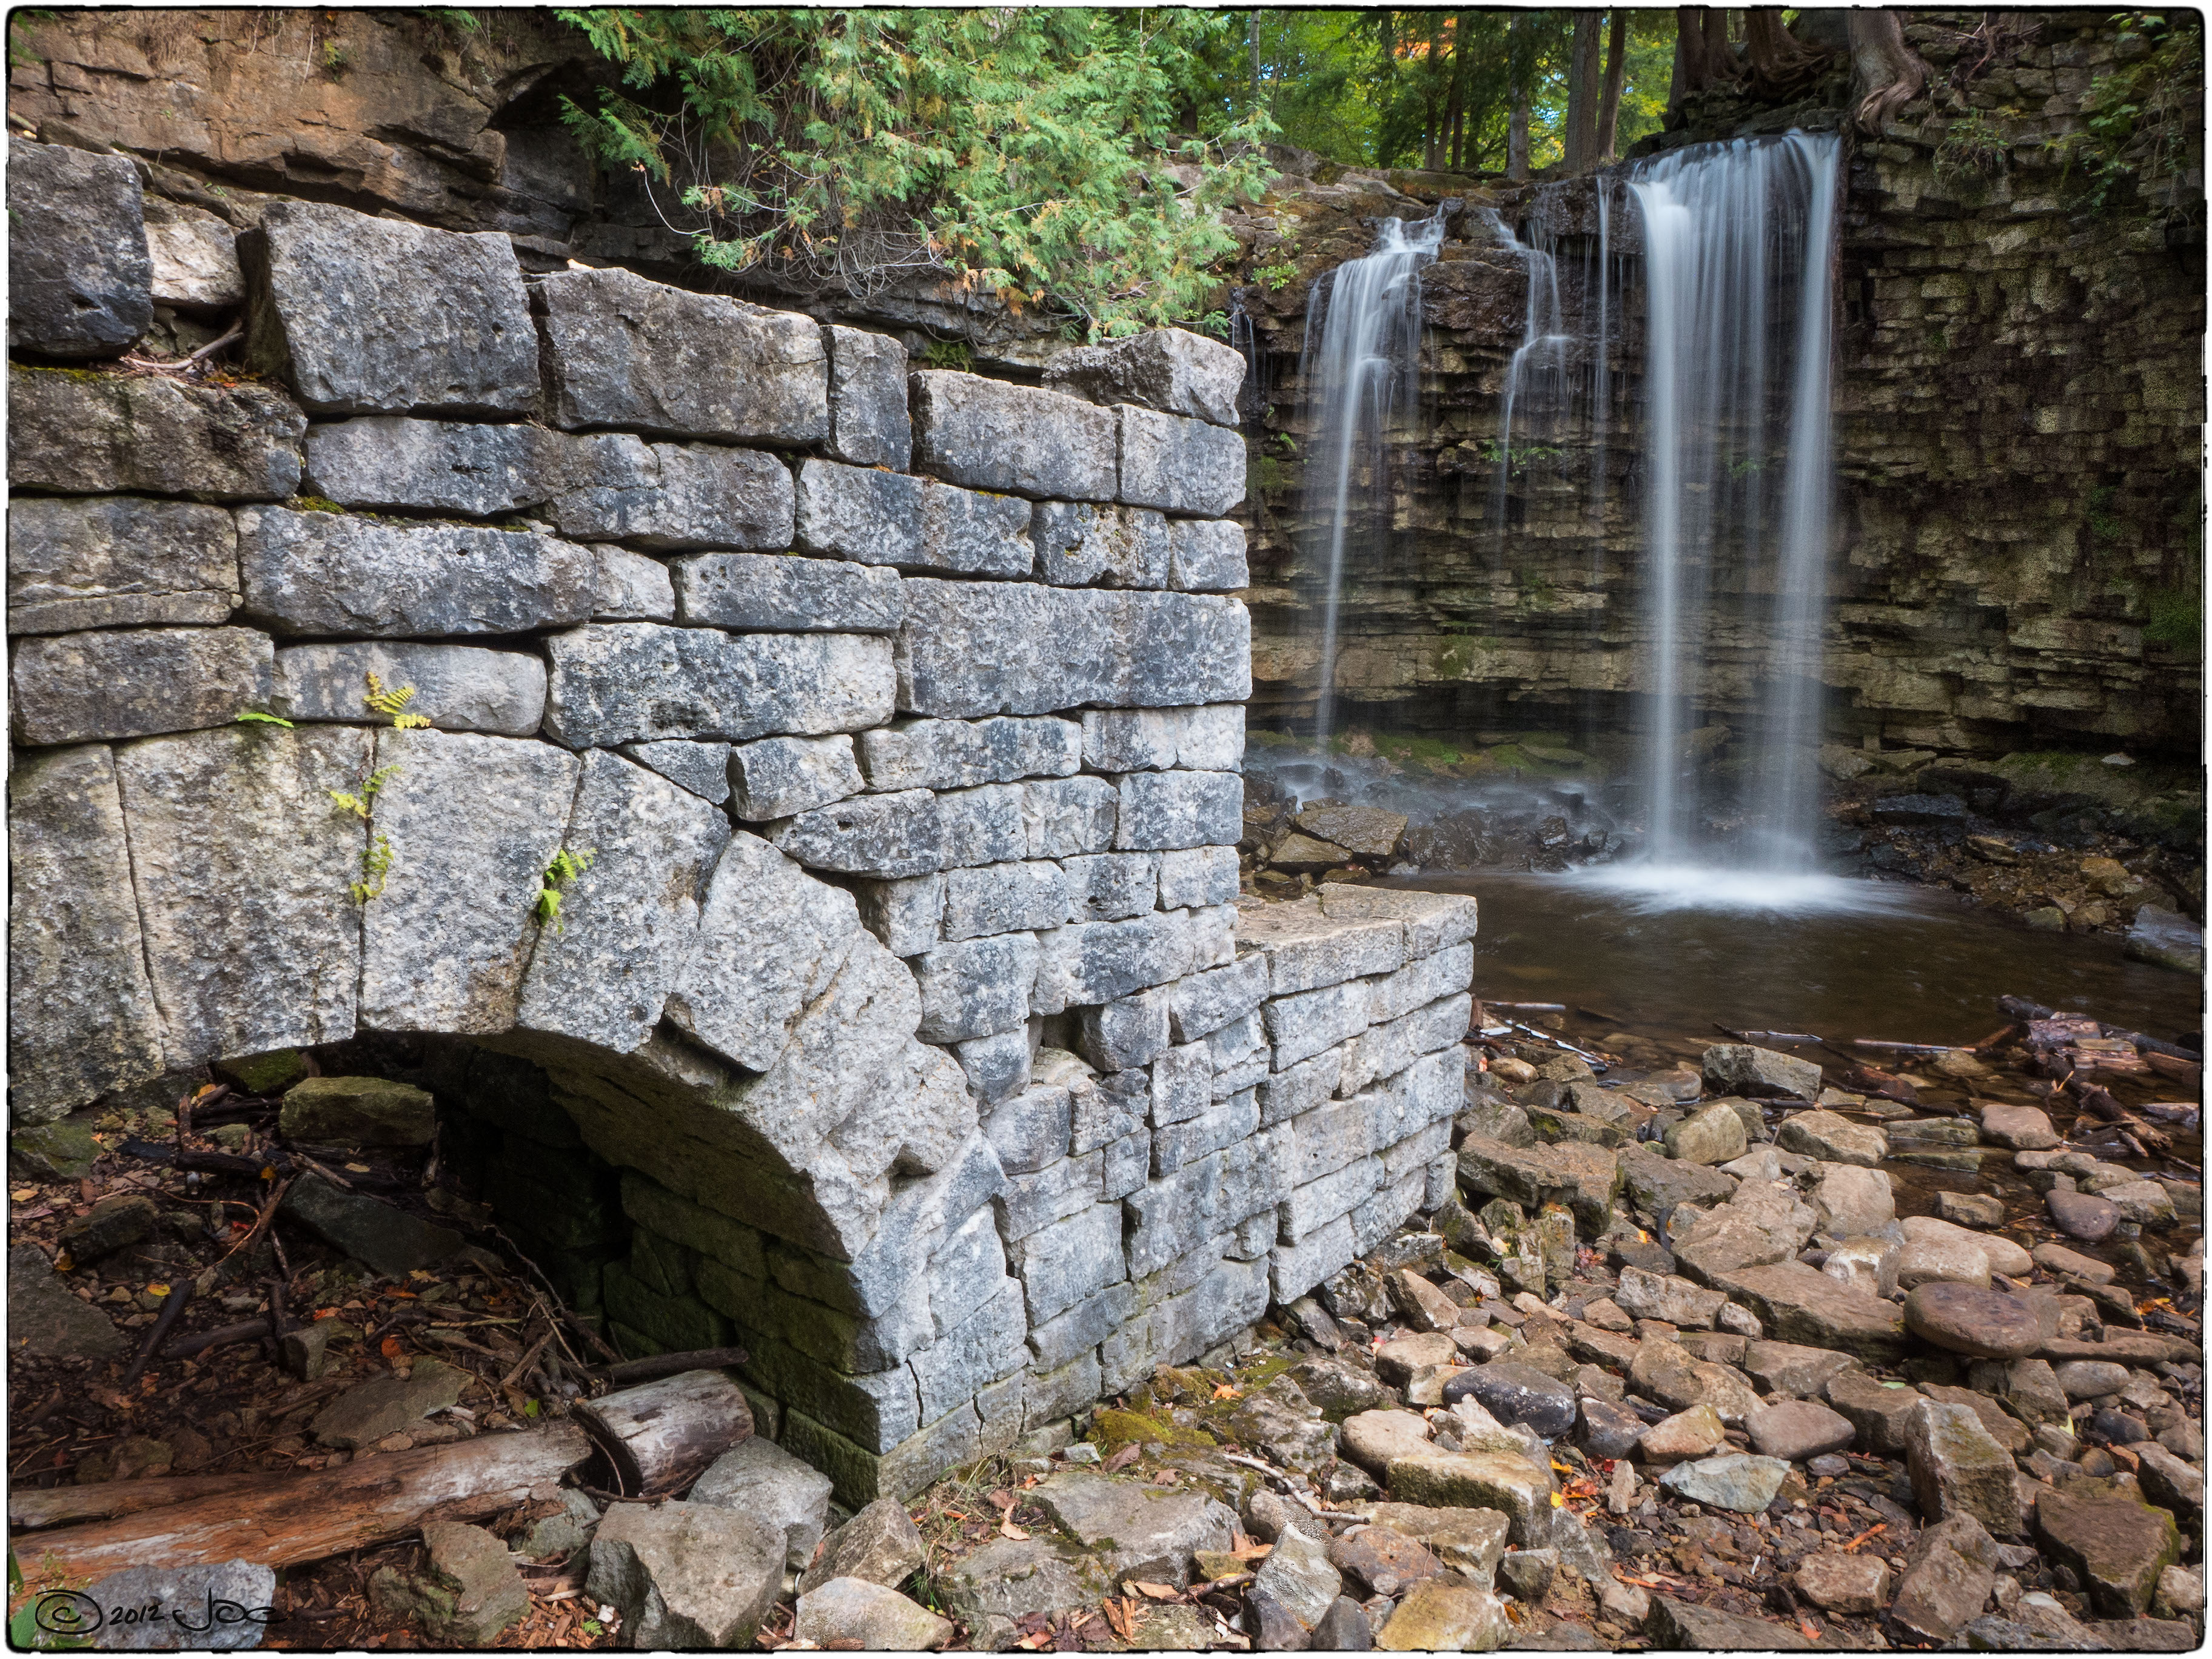
rock, waterfall, bridge, wall, stone wall, hilton, ruins, falls, conservation, area, lumix, panasonic, dmc, lx7, panasoniclumixdmclx7, water feature